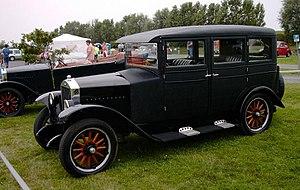
La Volvo ÖV4 est le premier modèle produit par le constructeur automobile suédois Volvo.